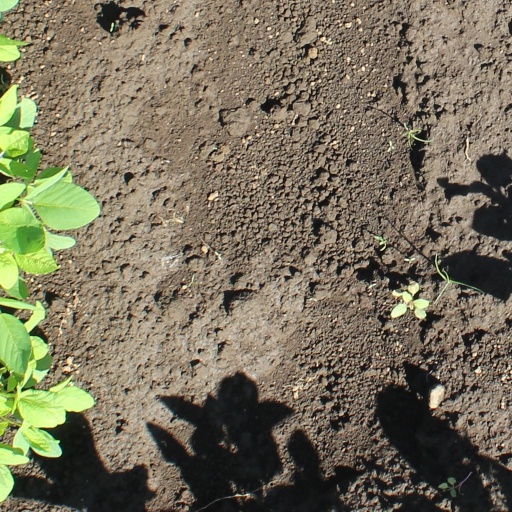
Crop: soybean